Mandi (food)

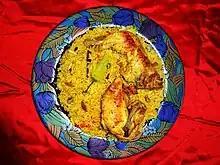
Chicken mandi

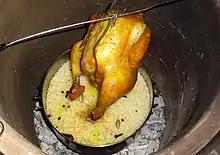
Chicken is suspended in the air and cooked from the steam and heat under it.

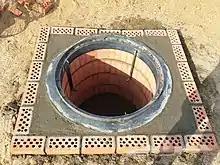
A pit made for cooking Mandi

Mandi is an Arab traditional dish that originated from the Hadhramaut region in Yemen. It consists mainly of meat and rice with a blend of spices, and is cooked in a pit. It is consumed in most areas of the Arabian Peninsula and also found in Egypt, Hyderabad Deccan (where many people of Yemeni descent live), the Levant, Turkey, Kerala and Southeast Asia.